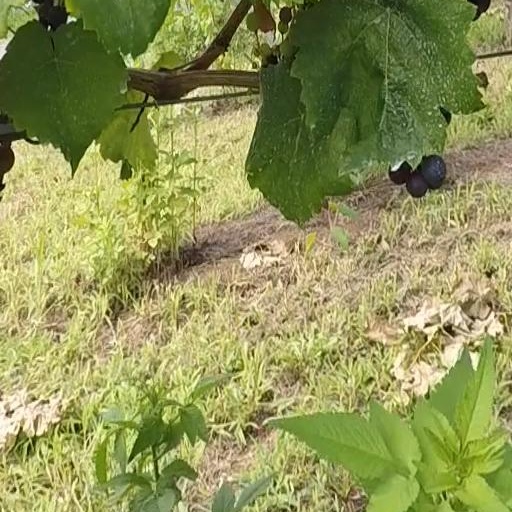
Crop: grape